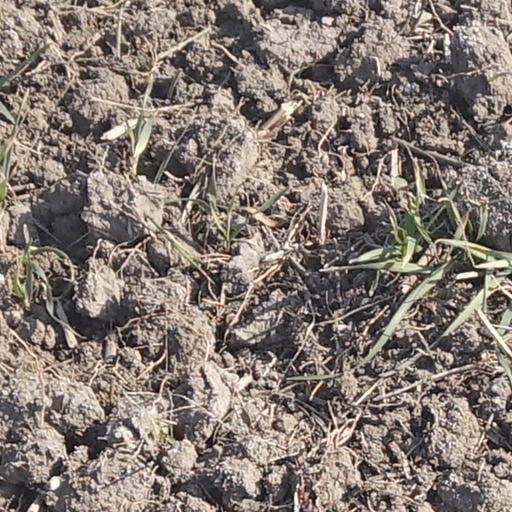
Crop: wheat